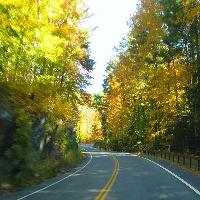
Weather: sun or clear